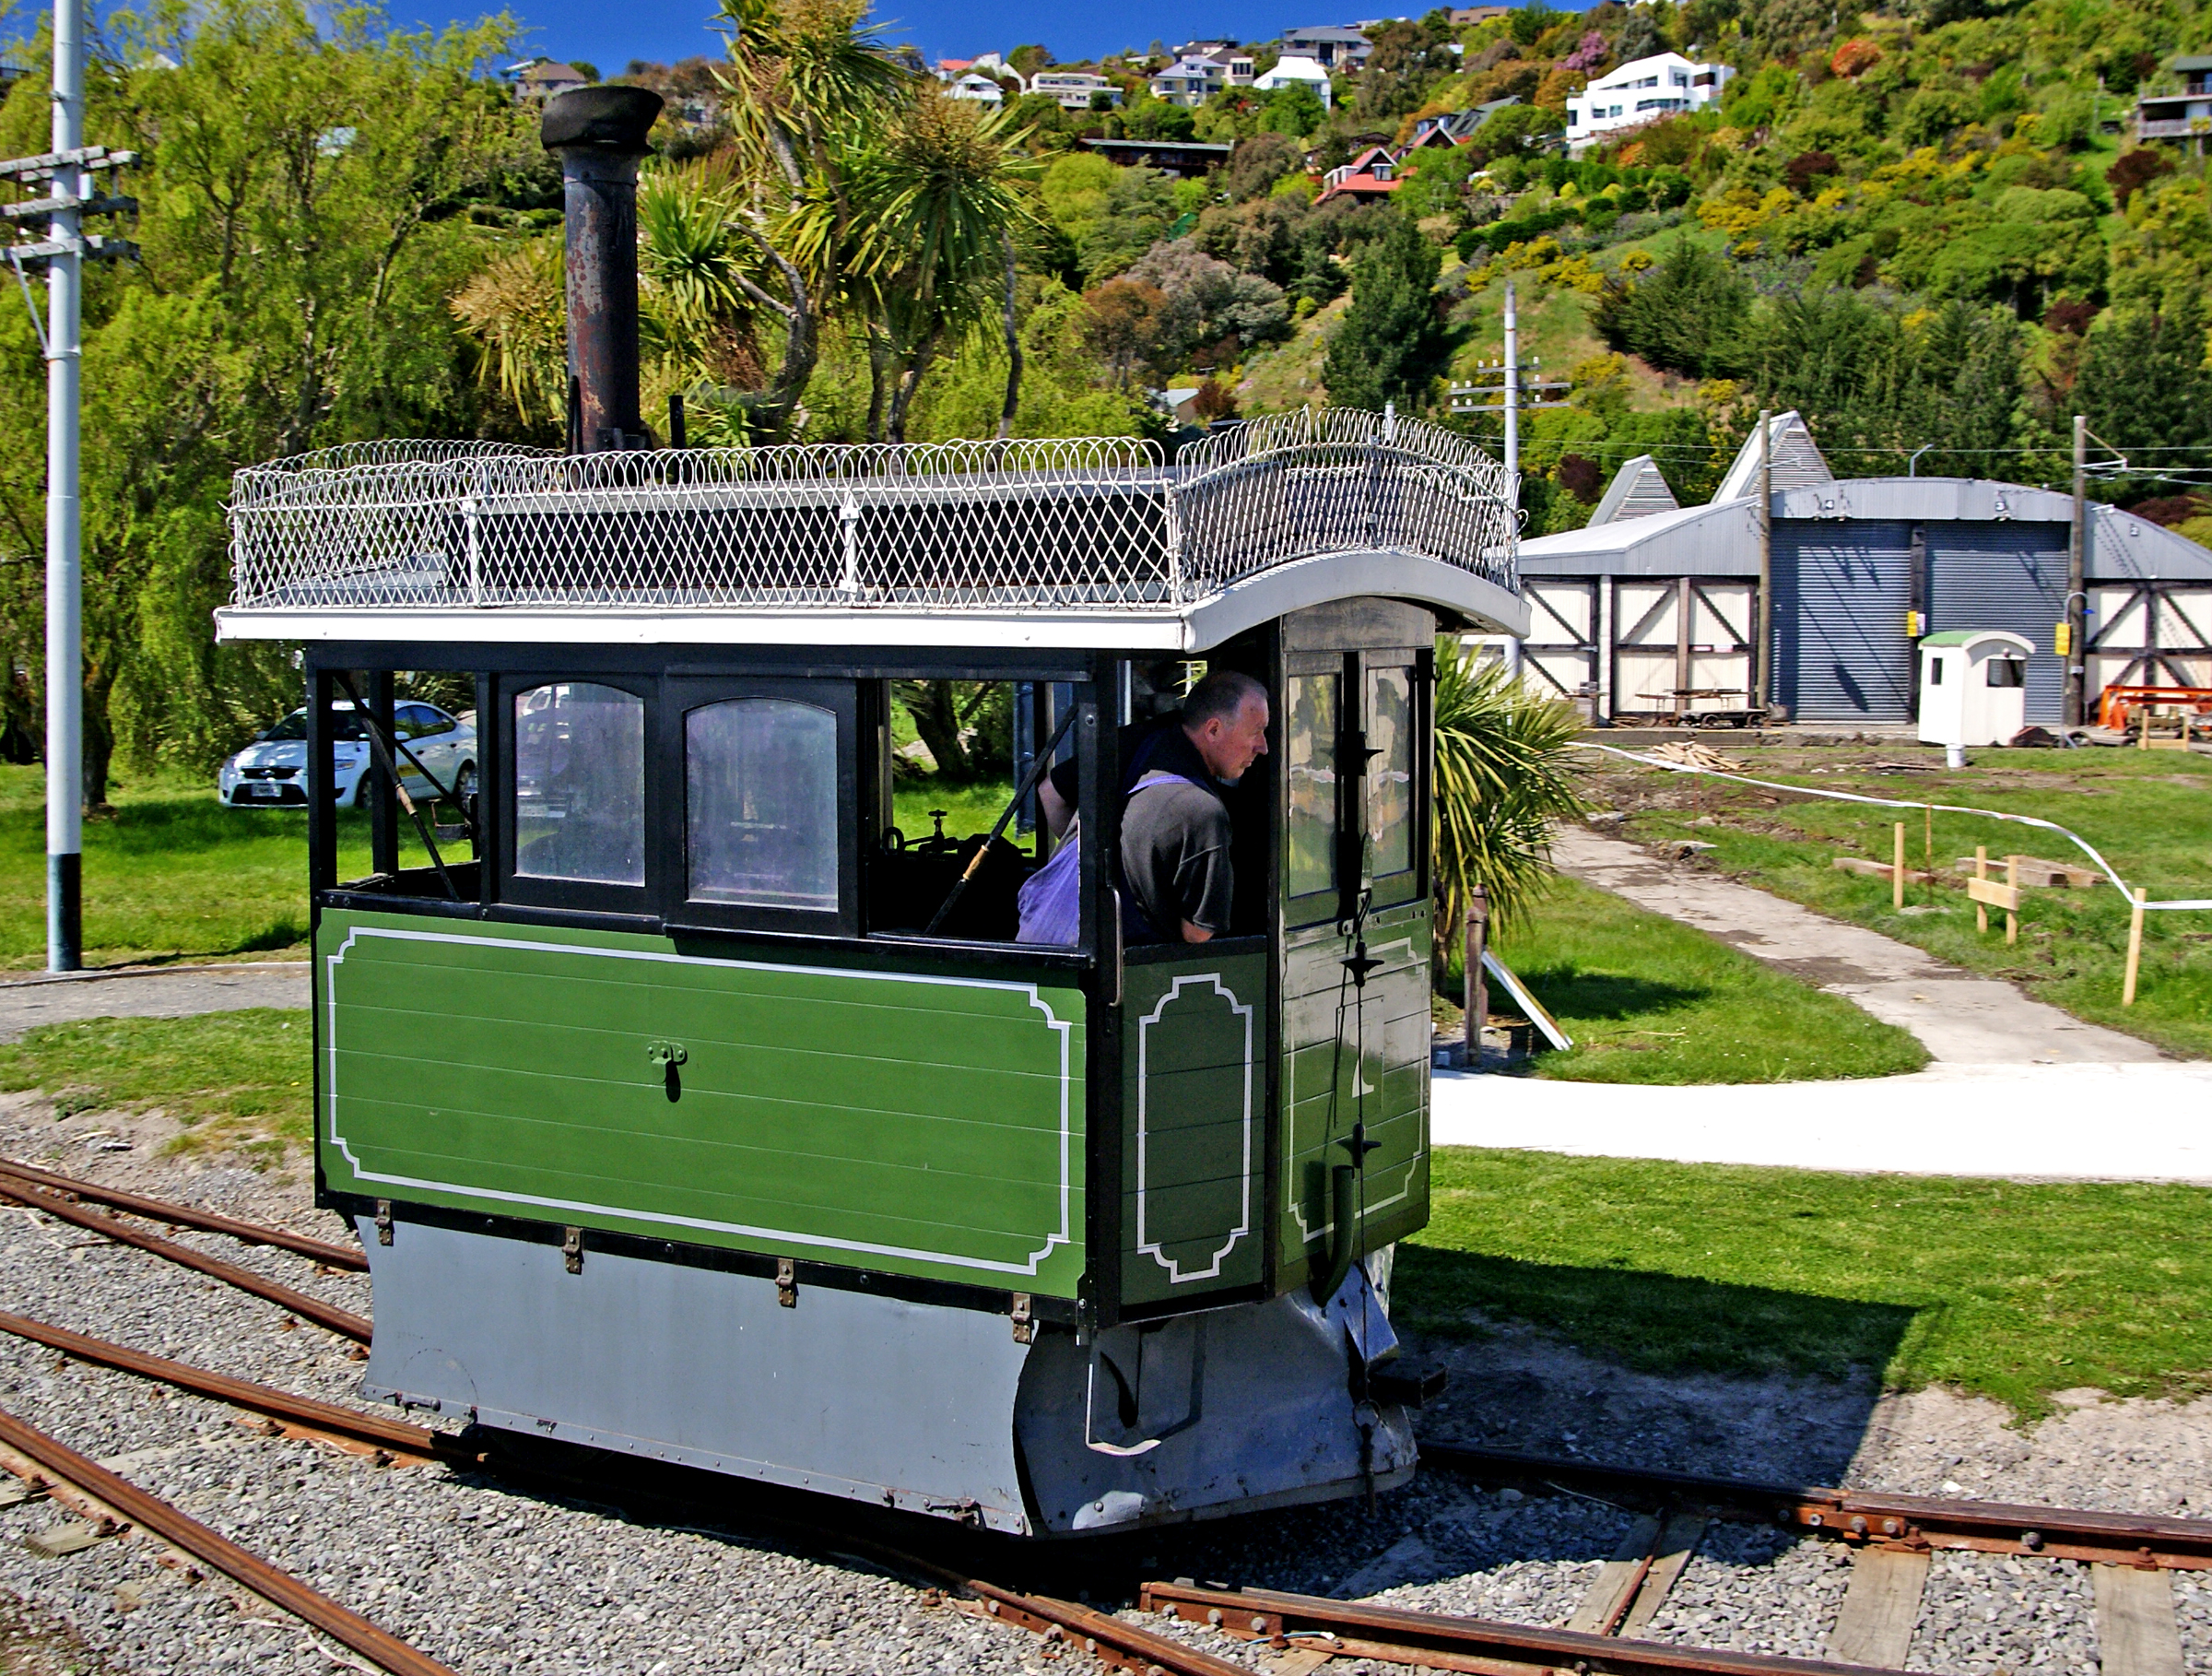
steam, train, transport, vehicle, locomotive, publicdomain, railways, ferrymead, kitsonsteamtram, steamlocomotive, rail transport, land vehicle, residential area, rolling stock